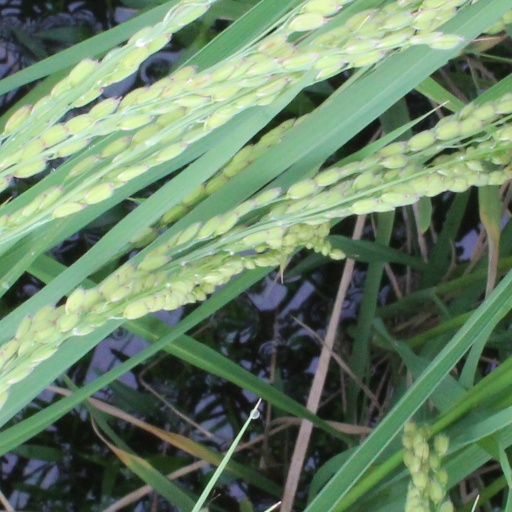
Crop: rice